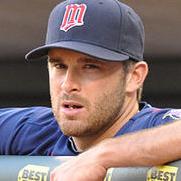
Age: 28